Johnson County Post

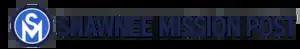
Logo of the Shawnee Mission Post prior to merger

The Johnson County Post is a United States nonpartisan subscription-based online newspaper founded in 2010. It is updated daily, Mondays through Fridays.